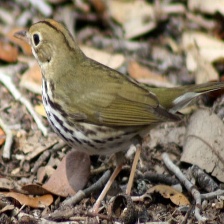
Species: OVENBIRD
Scientific name: SEIURUS AUROCAPILLA